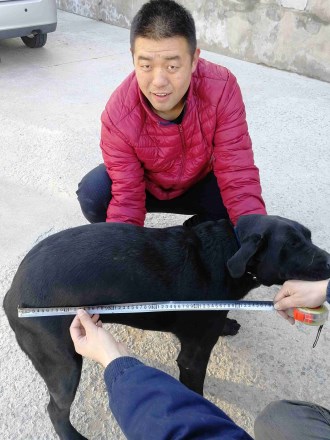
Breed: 3580-n000122-Labrador_retriever